Hersonissos F.C.

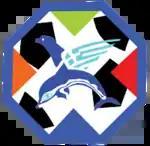
Old crest (1979–2019).

For several years, Hersonissos played in the Delta Ethniki, the (now defunct) fourth tier of the Greek football league system. In 2008, Hersonissos won the Delta Ethniki Group 10 championship, earning promotion to the Gamma Ethniki for the first time in the club's history. They played for three straight seasons in the Gamma Ethniki, managing an all-time best sixth-place finish during the 2009−10 edition of the competition. However, in 2011 they were relegated back to the Delta Ethniki. The club's decline proved to be ongoing, as Hersonissos faced two consecutive demotions, first to the regional Heraklion Football Clubs Association A1 Division, and immediately the next season, to the lower A2 FCA Championship.